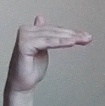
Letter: khaa